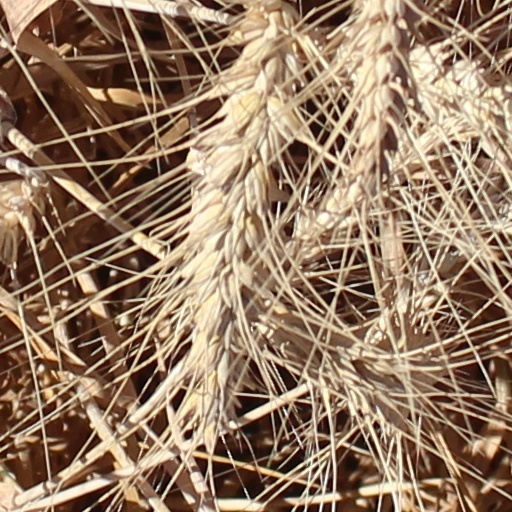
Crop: wheat